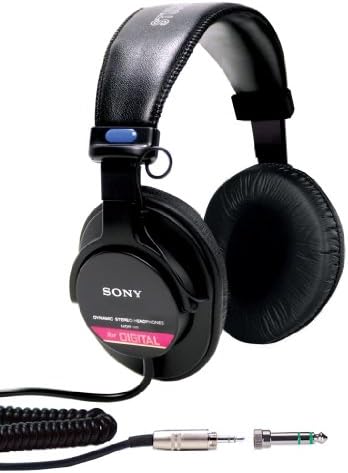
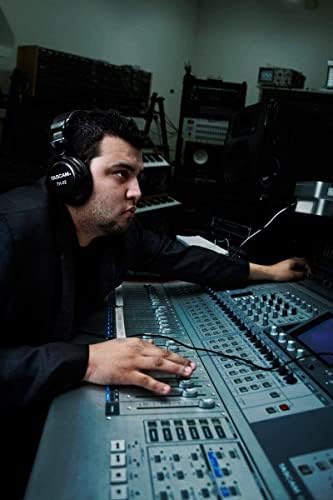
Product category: headphones
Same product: no